Cut Foot Sioux Trail

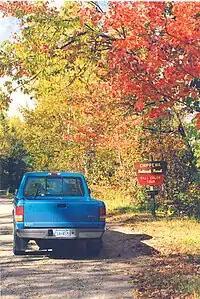
Fall Color in the Chippewa National Forest

The Cut Foot Sioux Trail is a loop trail in the Chippewa National Forest of Minnesota, United States. It follows gravel and sand forestry roads that are now used for hiking, biking, cross-country skiing and horse back riding. The trail passes by several lakes.